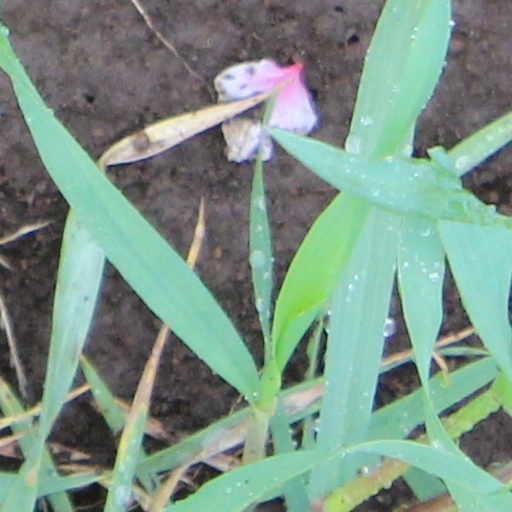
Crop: wheat